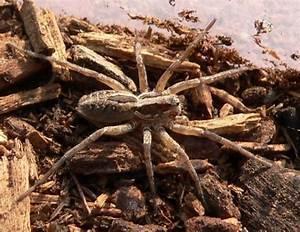
spider